Latvian Naval Forces

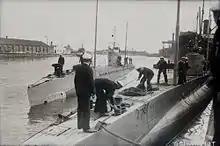
Latvian Ronis-class submarines in Tallinn, 1927

The Latvian Naval Forces were founded on 10 August 1919 with its first ship being the former Imperial German minesweeper SMS "M68". Previously, "M68" had been sunk by a mine off Riga on October 29 1917. She was raised in 1918 and taken back to Riga for repairs, but was later seized by forces of the Latvian Socialist Soviet Republic in 1919, before being recaptured by Germany. Upon the conclusion of the Latvian War of Independence, and the victory of the Latvian Provisional Government, "M68" was formally commissioned into the Latvian Naval Forces as "Virsaitis". She would remain the Latvian Navy's only warship until 1926.